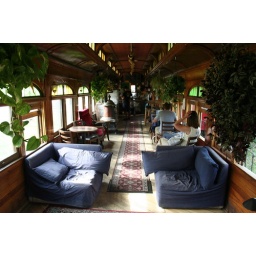
coffee shop in train car in nederland, colorado